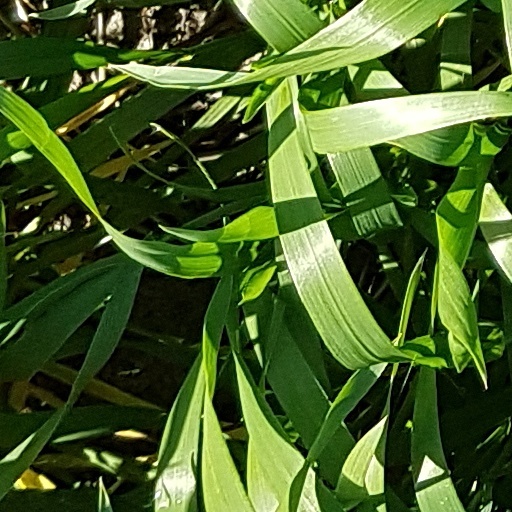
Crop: wheat